Katsura Tarō

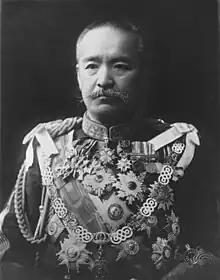

Prince was a Japanese politician and general who served as prime minister of Japan from 1901 to 1906, from 1908 to 1911, and from 1912 to 1913. He was a "genrō", or senior statesman who helped dictate policy during the Meiji era, and is the second-longest serving Japanese prime minister after Shinzo Abe, serving for a combined total of 7 years and 330 days.